Men's Association Opposed to Woman Suffrage

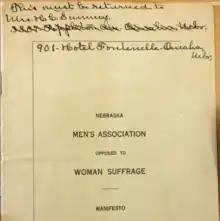
Anti-suffrage "Manifesto" with handwritten note by suffrage activist Katherine Sumney

The Association argued that voting should be restricted to white men of high social class. These arguments relied upon traditional gender roles presenting women as naturally unsuited to leadership.